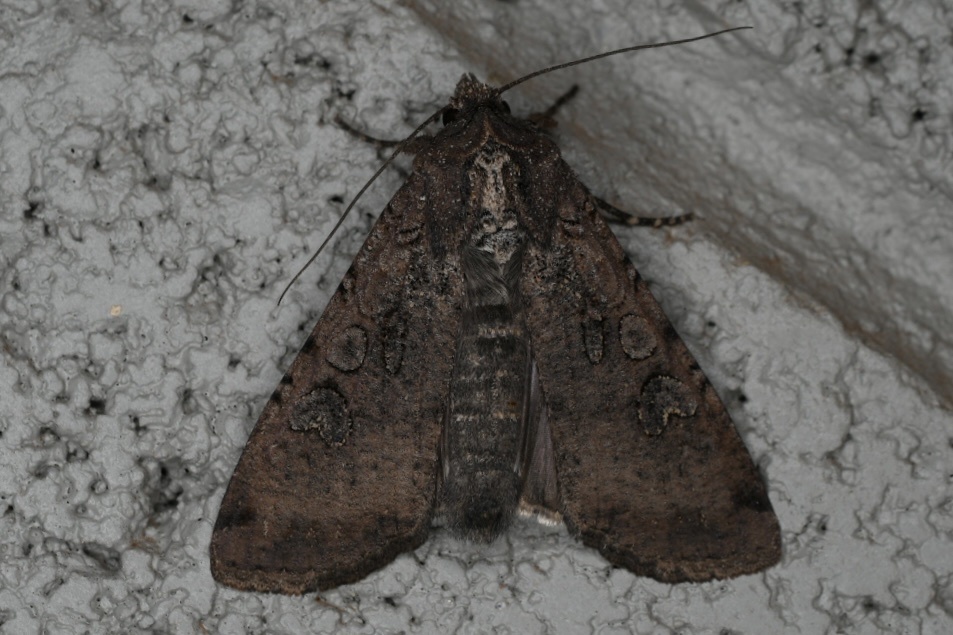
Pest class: cutworms